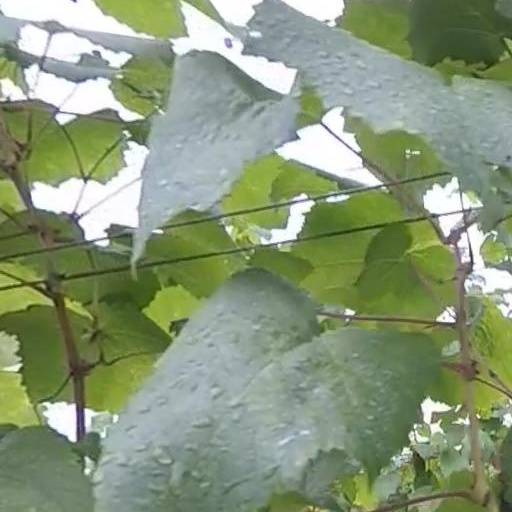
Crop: grape